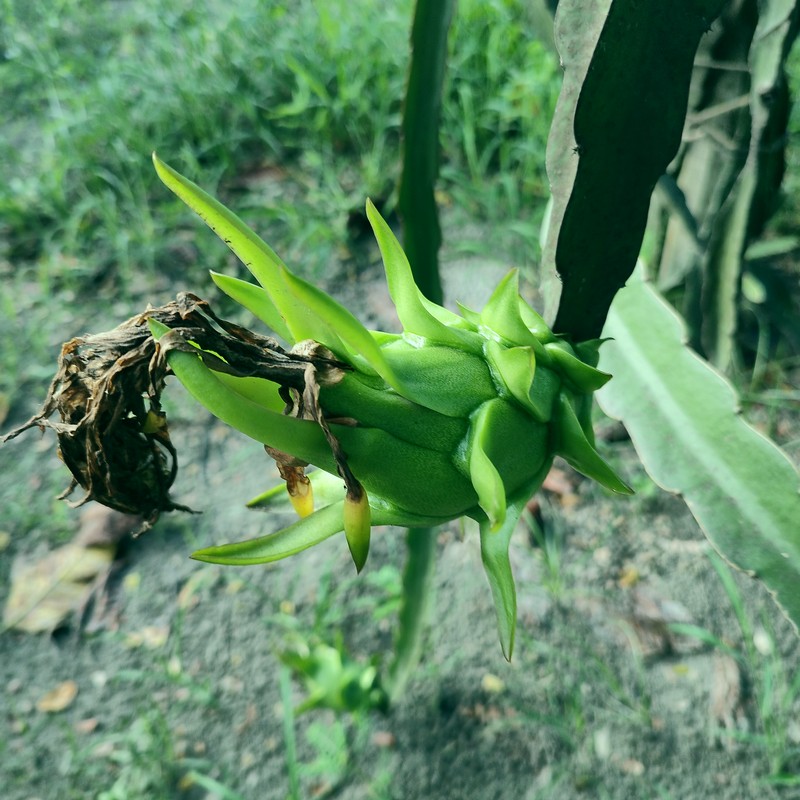
Label: Immature Dragon Fruit